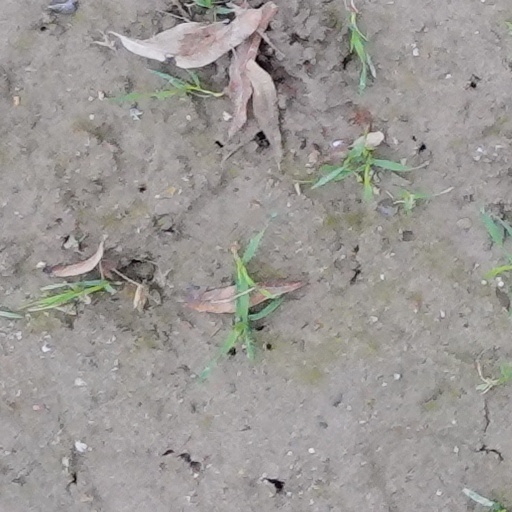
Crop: wheat